A57 road

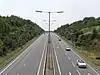
View towards Mosborough

It resumes its trunk road status as Hyde Road, passing through Mottram in Longdendale, where there are crossroads at traffic lights with the B6174. Leaving Mottram, it meets the A6018 to the left (from Stalybridge) at traffic lights. It becomes Mottram Moor and at the next junction, it leaves to the right, with the A628 continuing straight on. It loses trunk road status and becomes Woolley Lane, passing through part of Hollingworth. It crosses the River Etherow, entering Derbyshire and the High Peak district. It enters Brookfield and meets the A626 (for Marple) from the right. It passes under the Glossop Line, at the Dinting viaduct, again near Dinting railway station as it passes through Dinting and the primary school. The A6016 leaves to the right and the road enters Glossop as High Street West passing a Tesco on the left. It meets the A624 (for Hayfield) and the B6105 at crossroads in the middle of the town, near Norfolk Square and the railway station. It becomes High Street East, passing Glossop Leisure Centre on the right. There is a roundabout and it becomes Sheffield Road, then Woodcock Road as it leaves Glossop and enters the Peak District National Park (Dark Peak). There is a sharp bend to the right and it becomes Snake Pass.